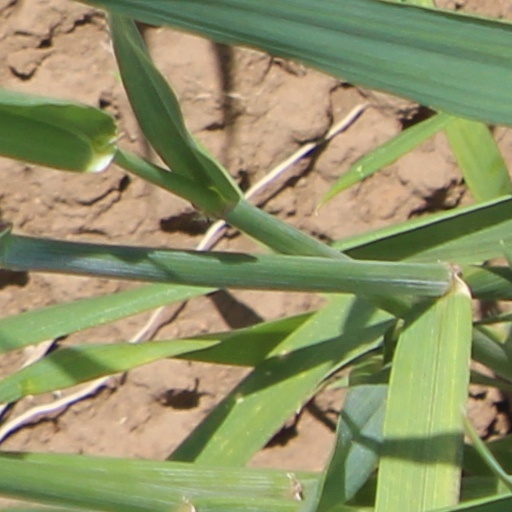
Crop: wheat